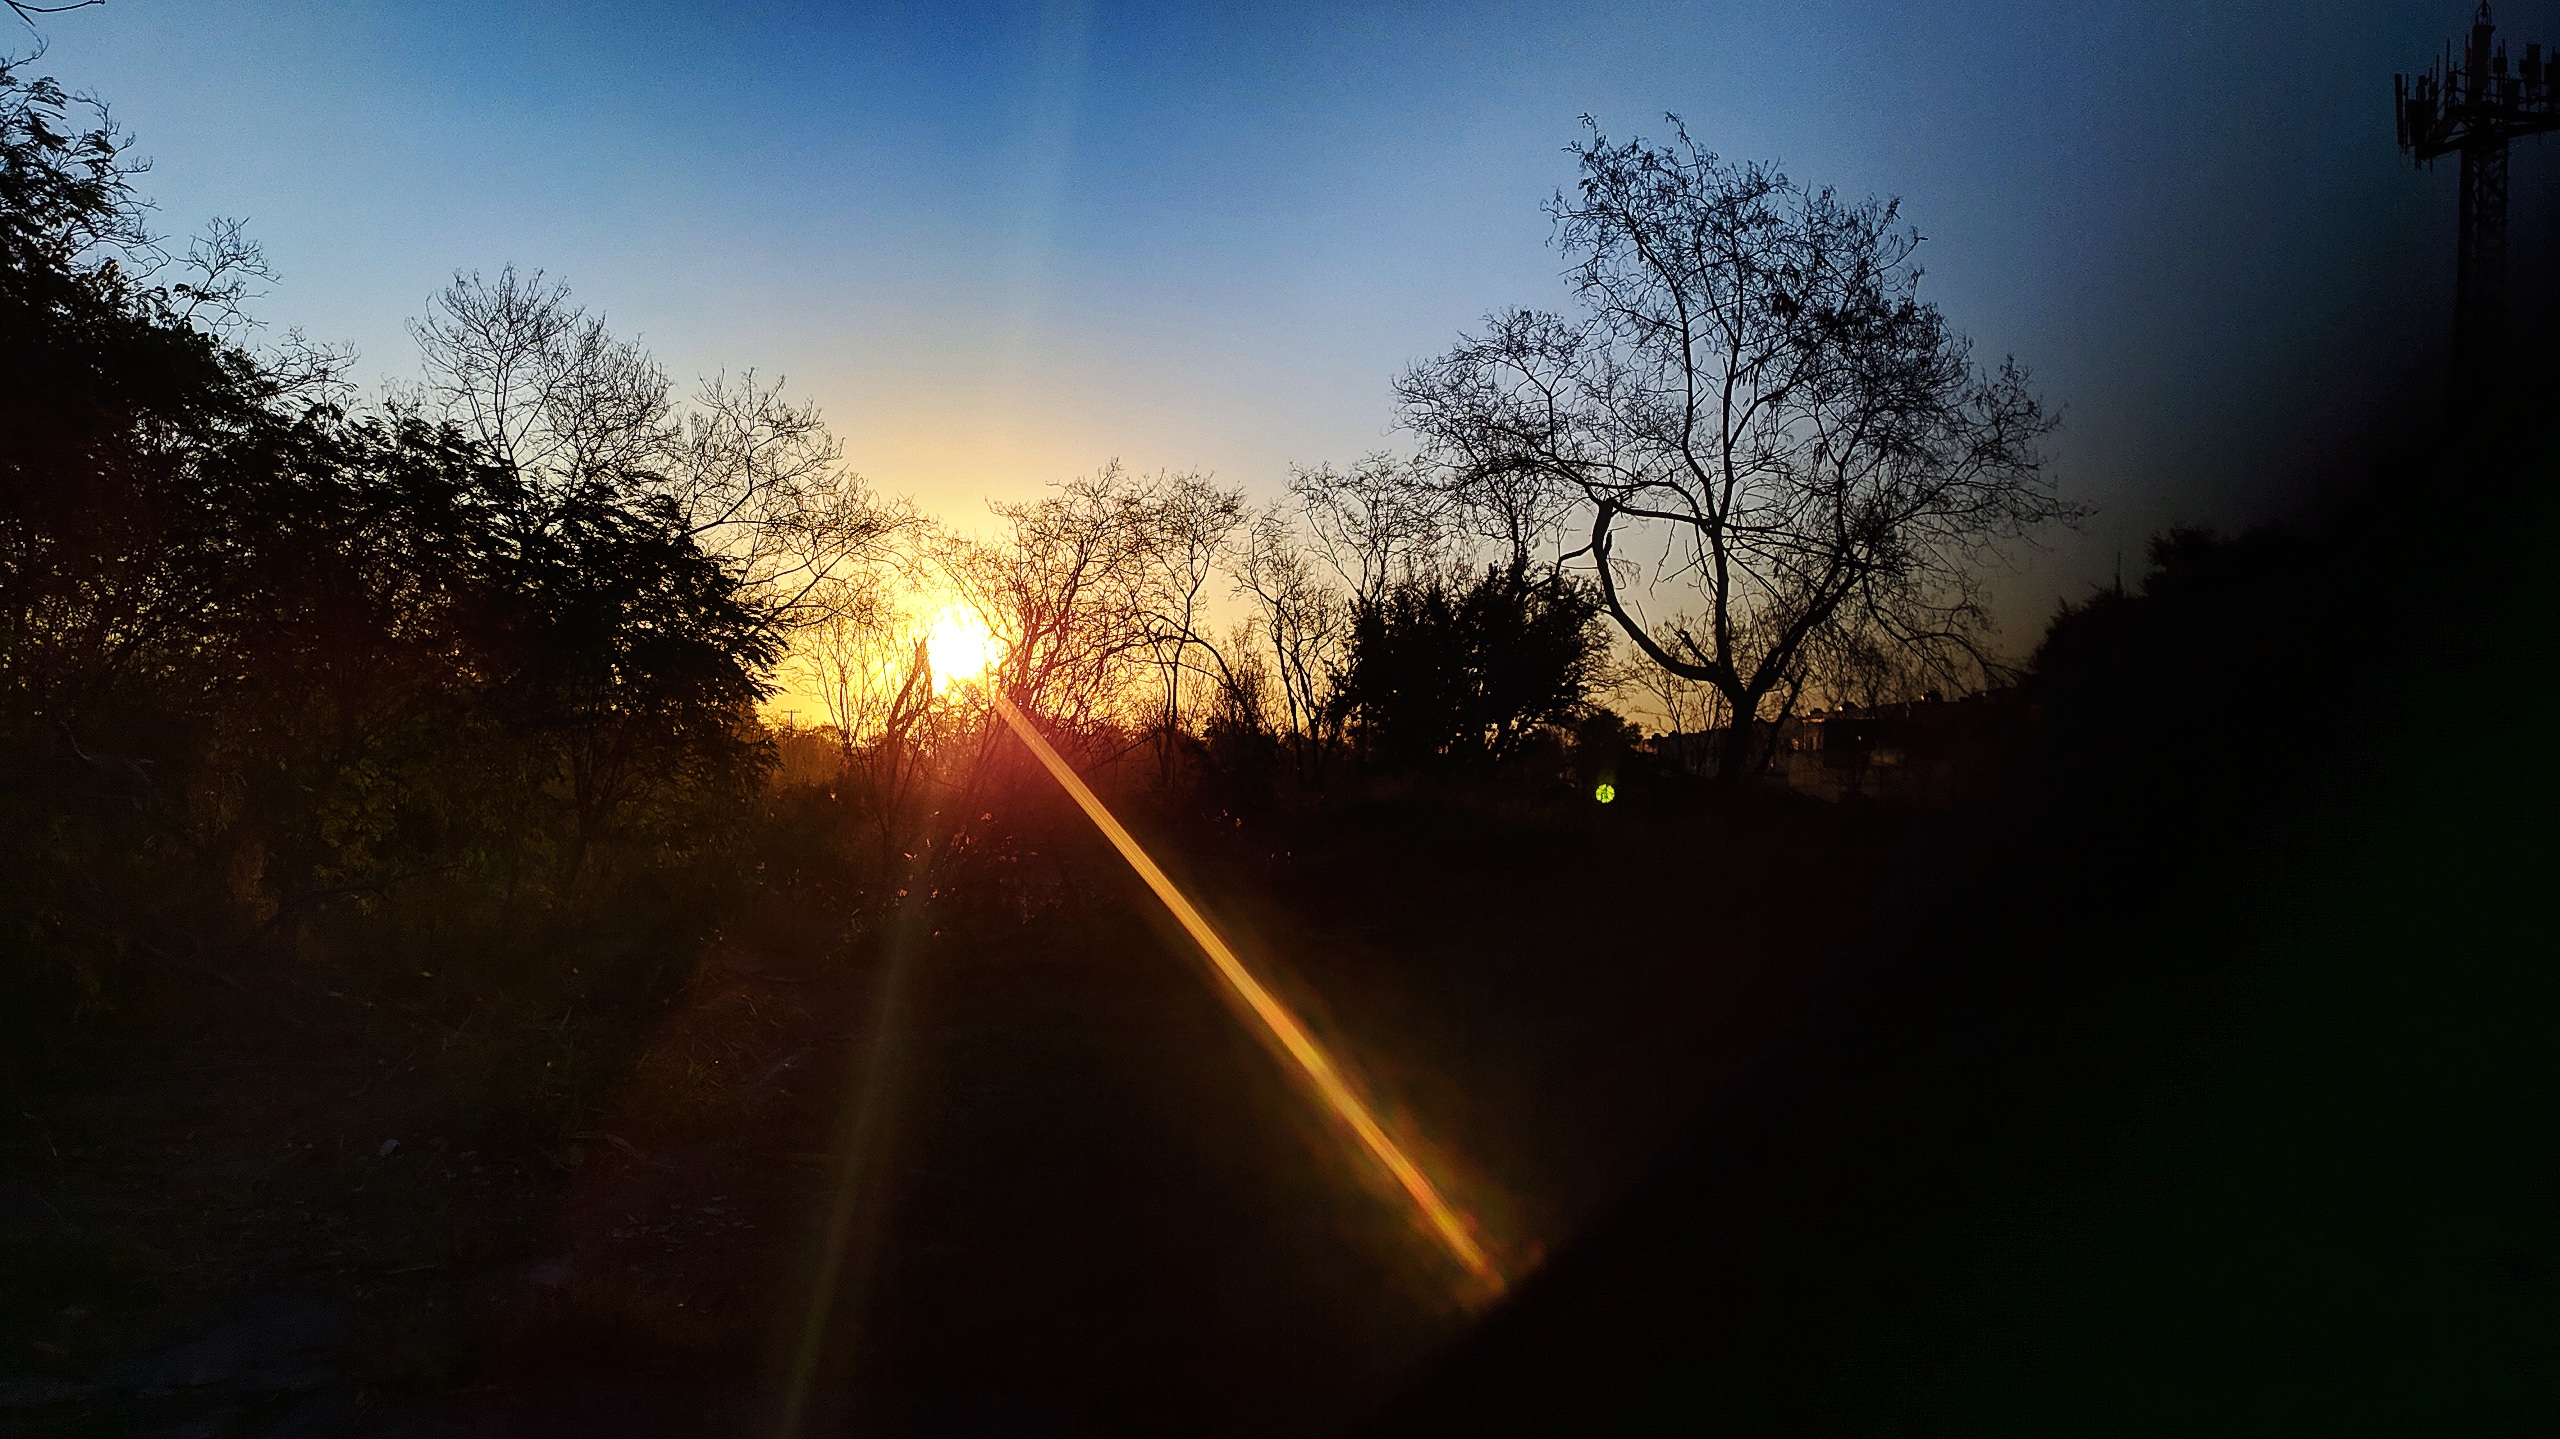
dawn, sunrise, landscape, great, sun, sky, nature, tree, light, morning, sunlight, atmospheric phenomenon, natural landscape, sunset, cloud, evening, horizon, road, lens flare, atmosphere, branch, grass, night, dusk, rural area, plant, photography, astronomical object, darkness, forest, winter, backlighting